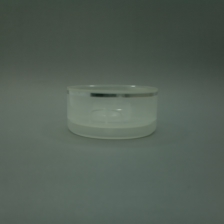
Color: white/transparent
Cap type: flip-top cap